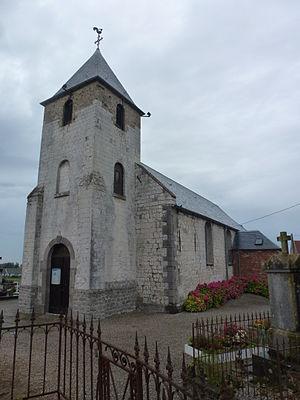
Hames-Boucres est une commune française située dans le département du Pas-de-Calais en région Hauts-de-France.
L'église Saint-Martin est située à Hames-Boucres, dans le département français du Pas-de-Calais. Elle est dédiée à saint Martin.